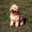
Label: dog